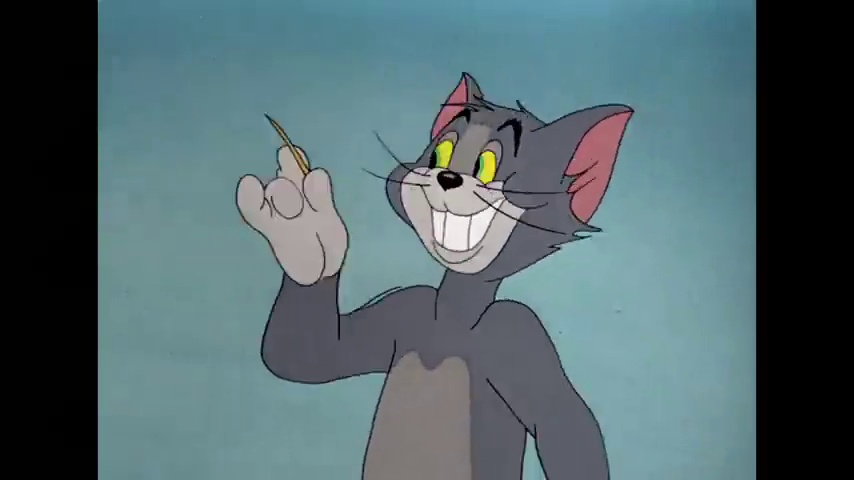
Portrait style: Cartoon Portrait